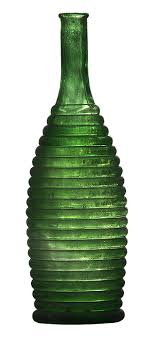
Waste category: glass